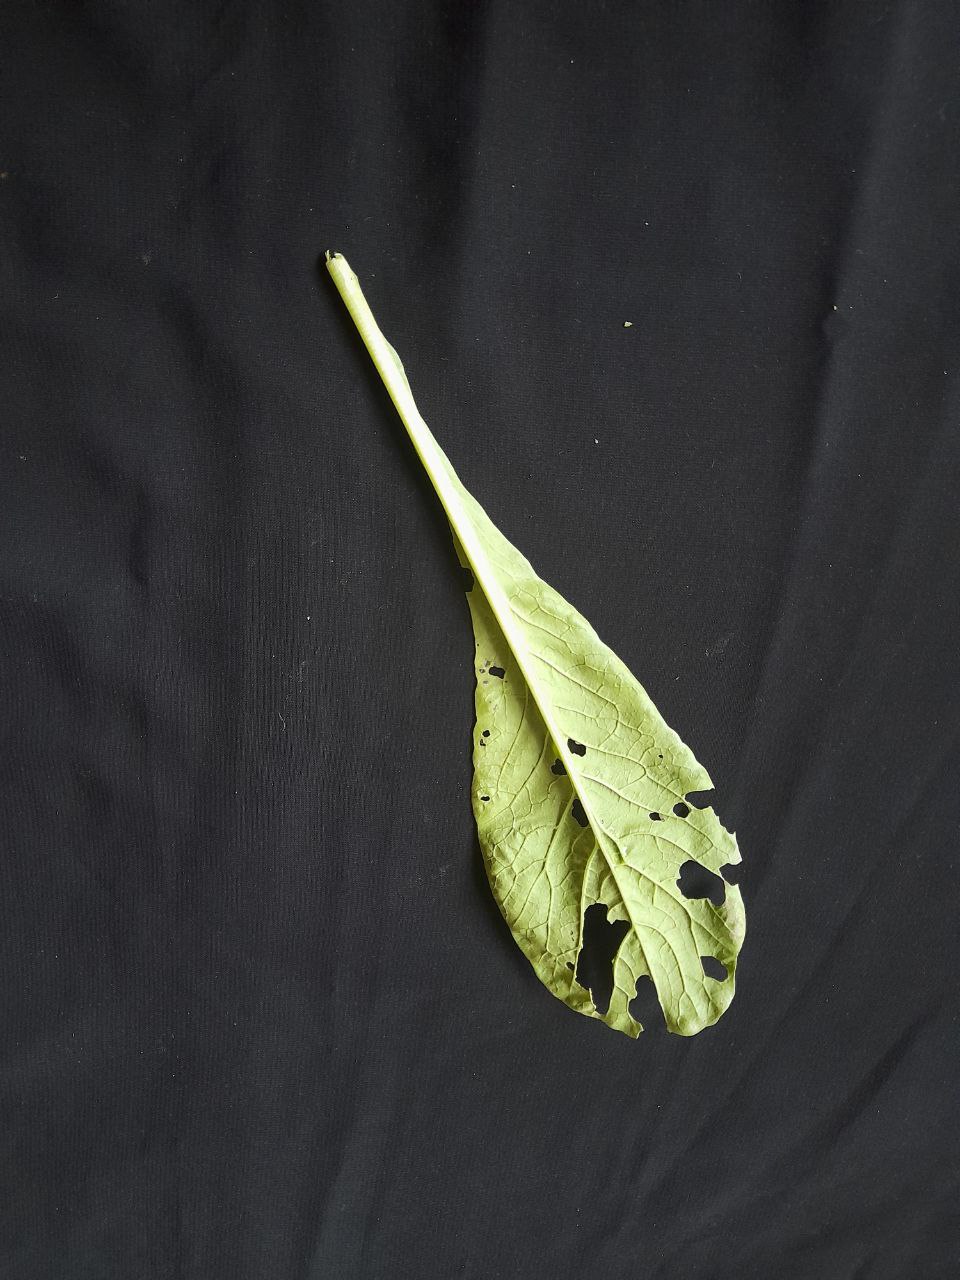
Label: flea beetle